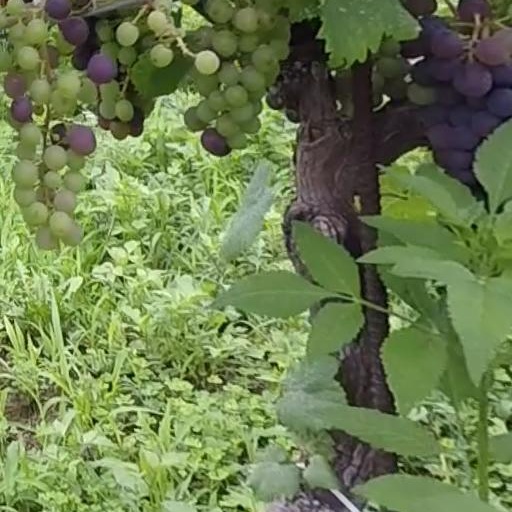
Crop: grape